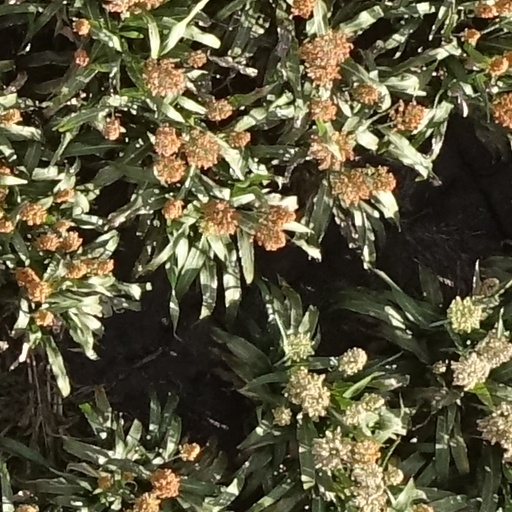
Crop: sorghum